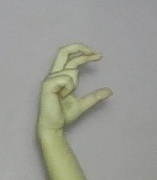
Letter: thal